Jovan I. Deretić

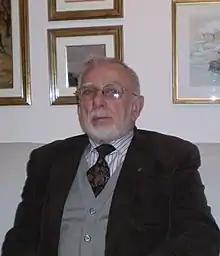
Deretić in 2009

Jovan Ilić Deretić (18 January 1939 – 6 June 2021) was a Serbian publicist and writer. Deretić was an engineer by training but was mainly noted for his pseudohistorical and conspiracy theories. He was the proponent of an alternative history of the Serbs that asserts a larger role in history than described by historians.